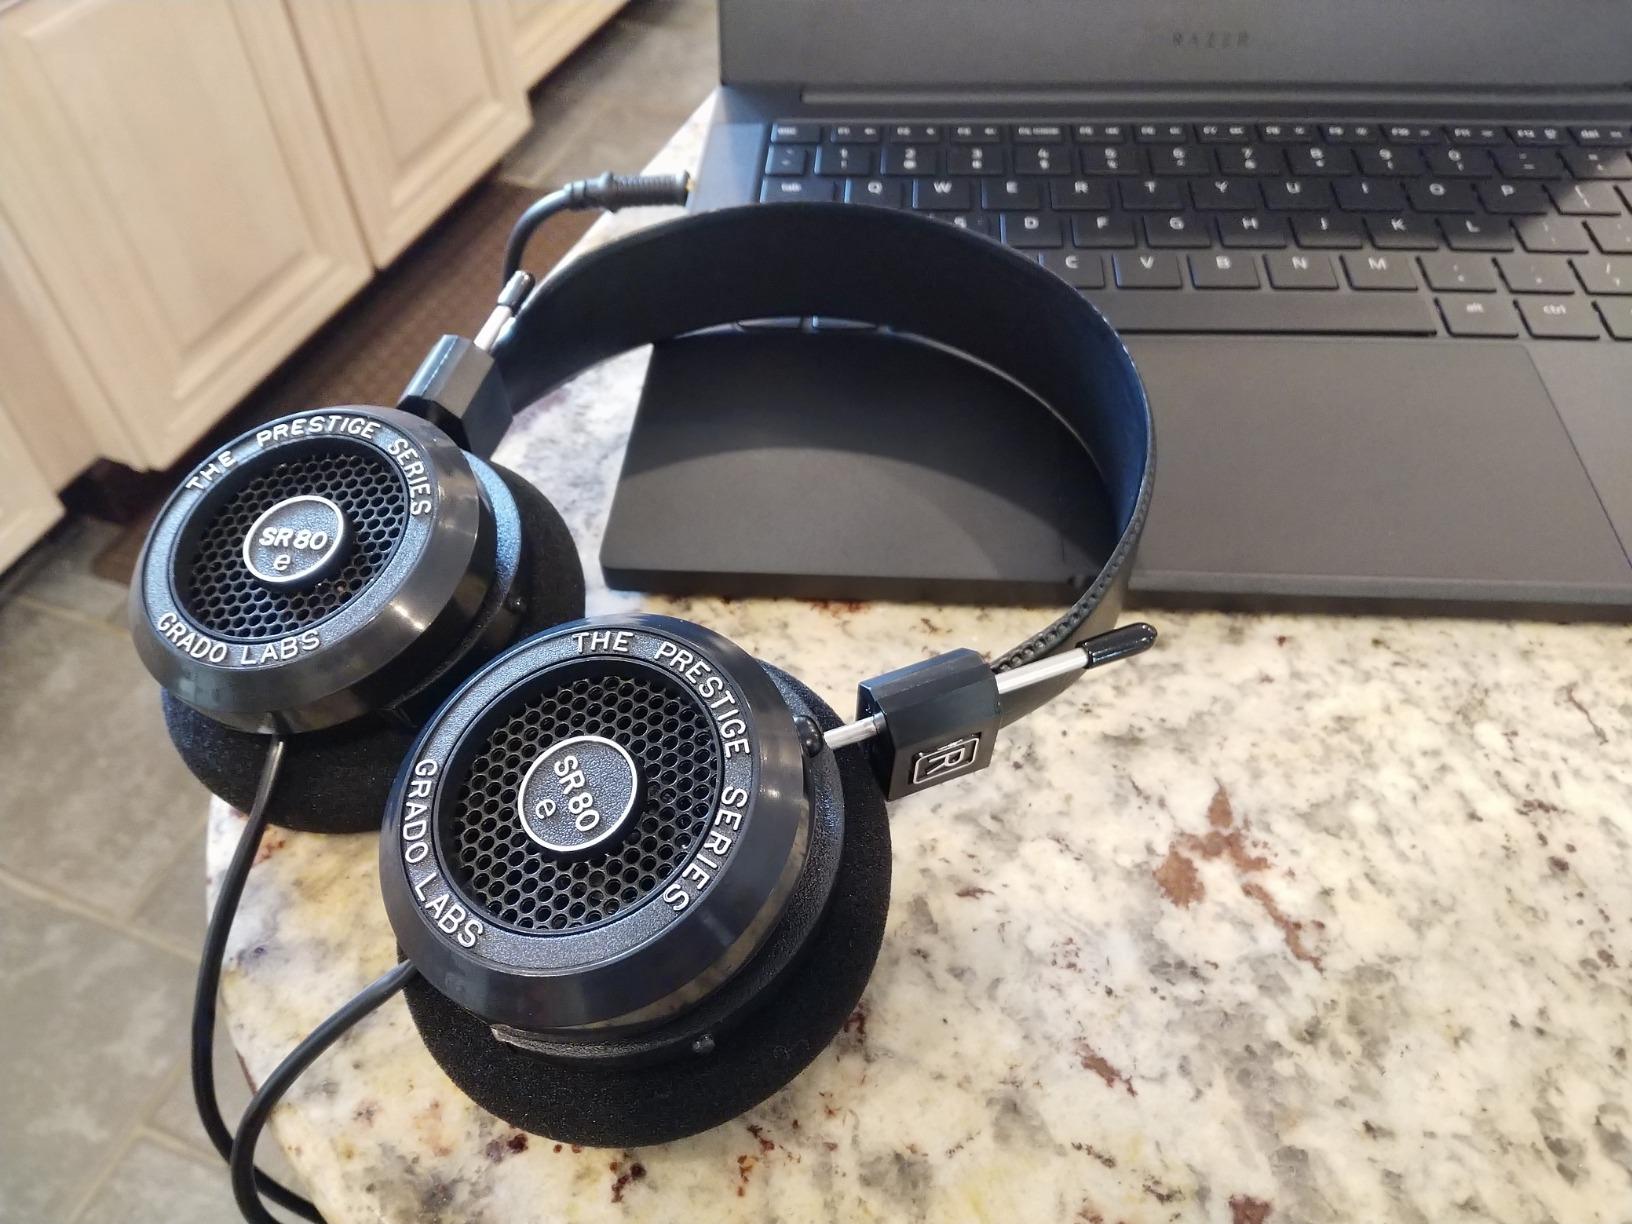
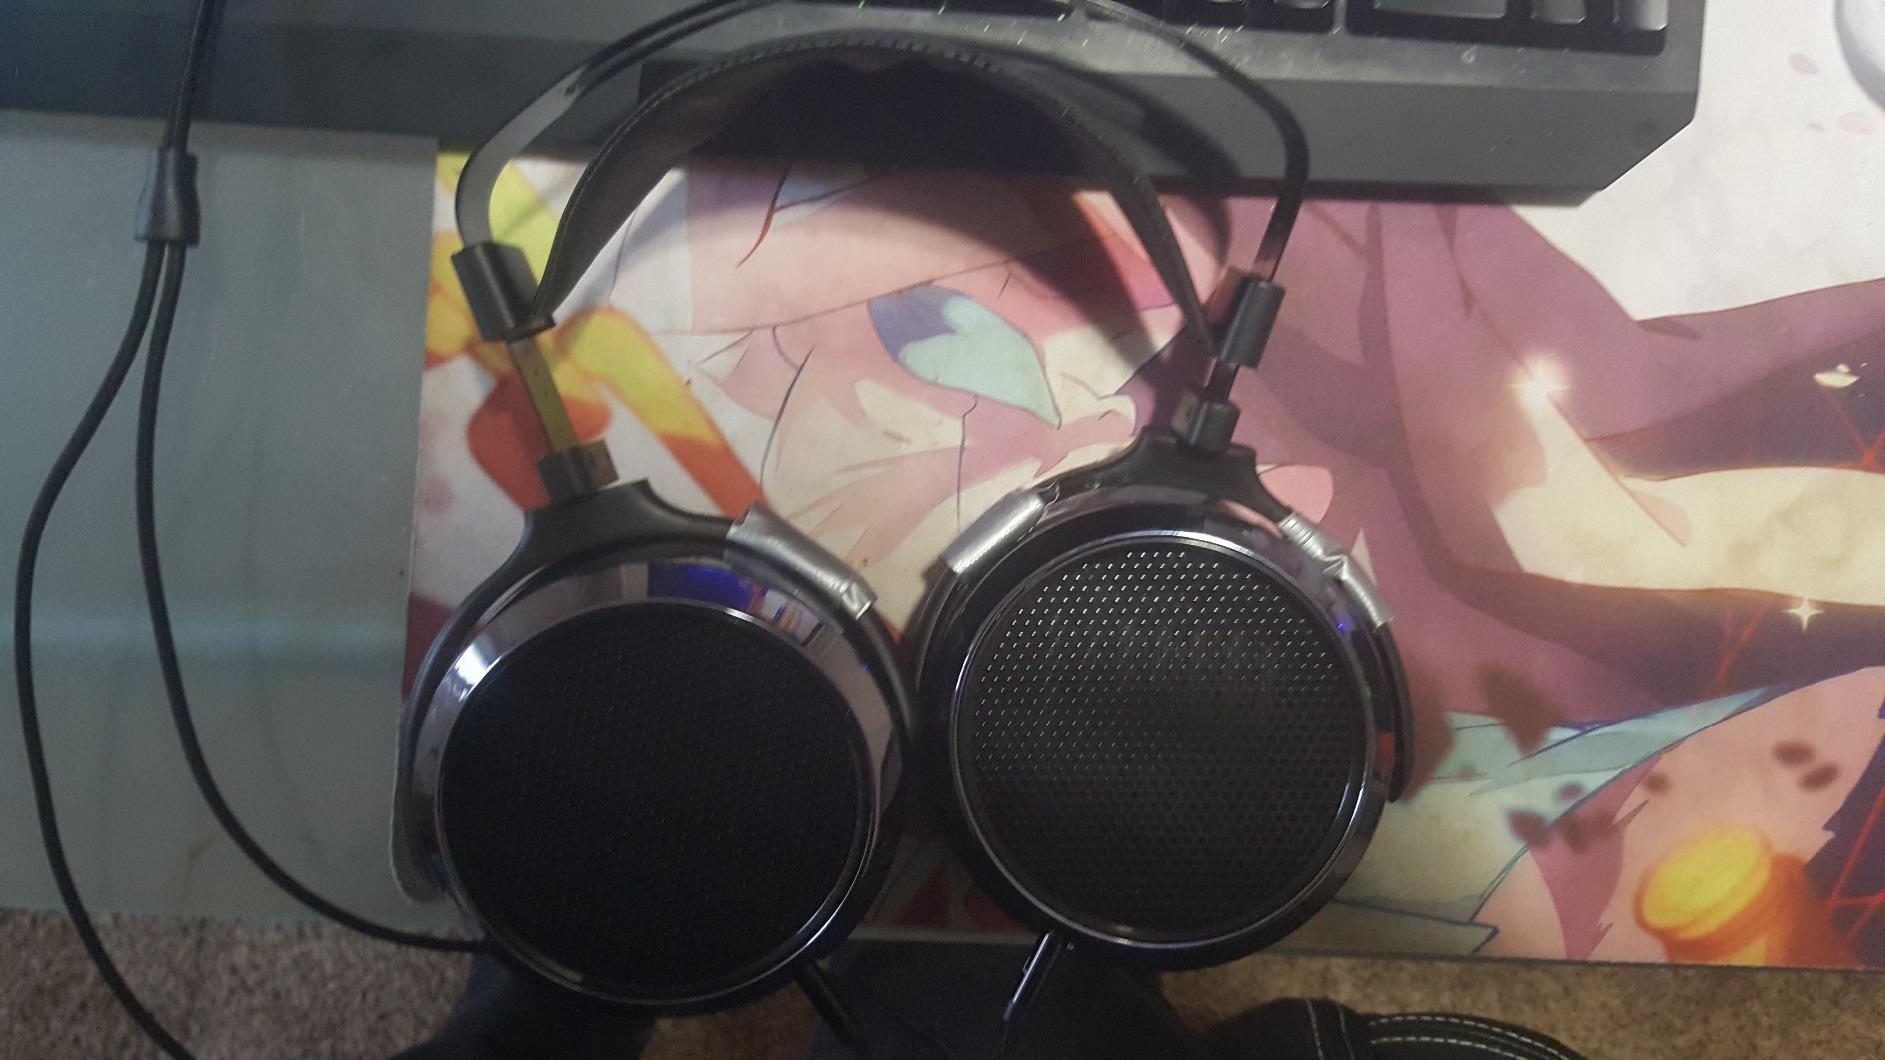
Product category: headphones
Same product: no